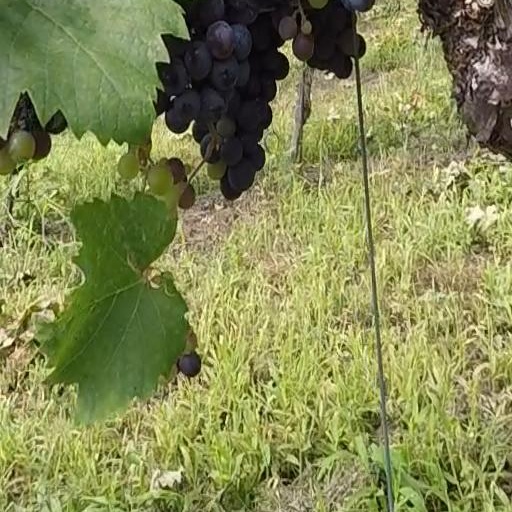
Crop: grape